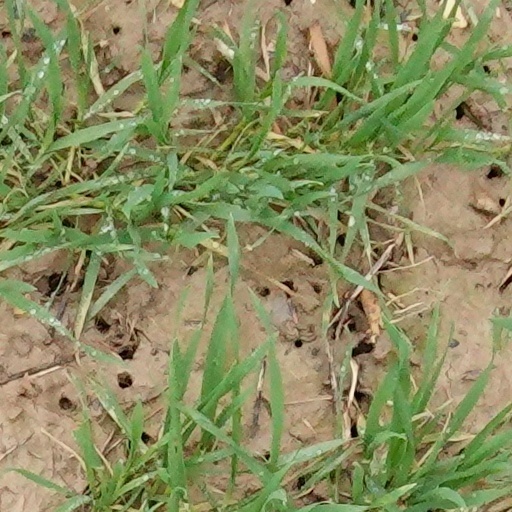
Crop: wheat